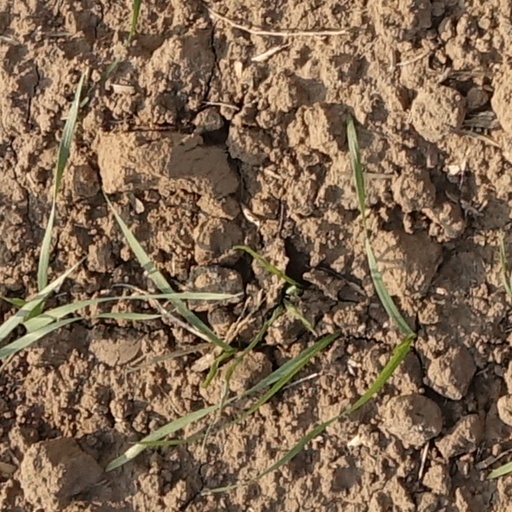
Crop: wheat